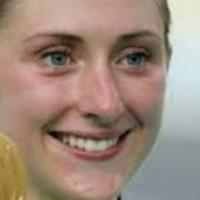
Age group: age 21-30